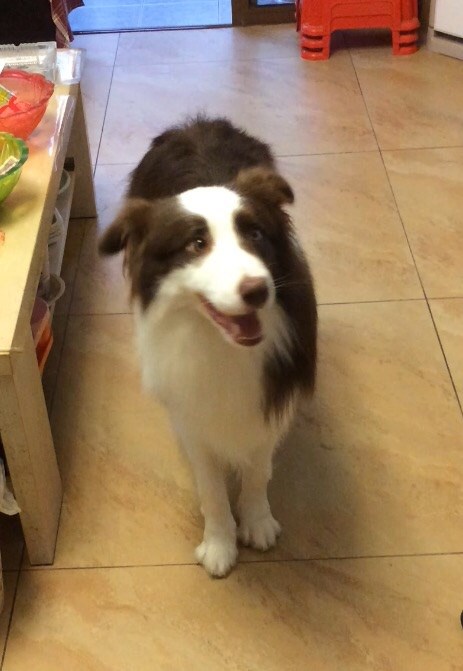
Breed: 2594-n000109-Border_collie